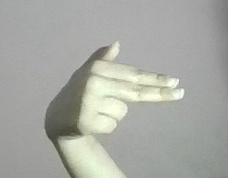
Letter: ghain